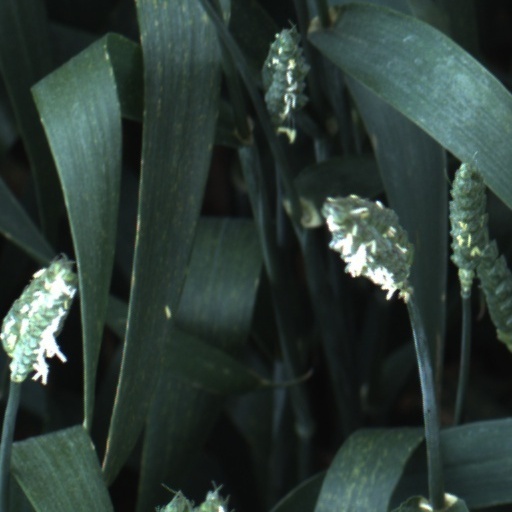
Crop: wheat